Pond

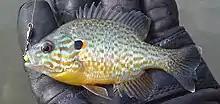
A pumpkinseed, a common species of sunfish found in ponds in North America

Any depression in the ground which collects and retains a sufficient amount of water can be considered a pond, and such, can be formed by a variety of geological, ecological, and human terraforming events.